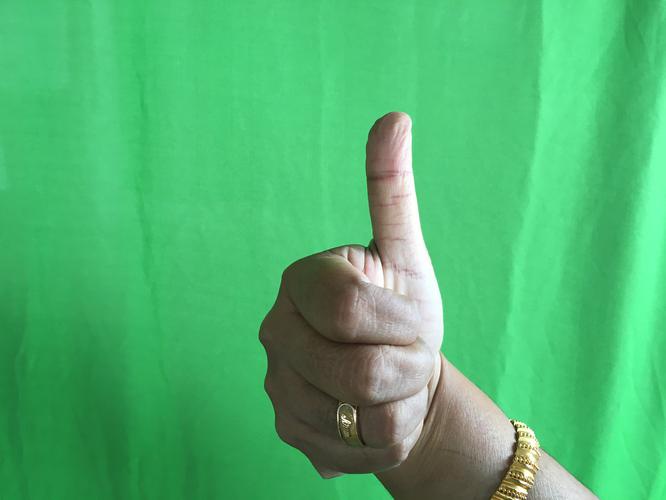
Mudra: Sikharam
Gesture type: single_hand